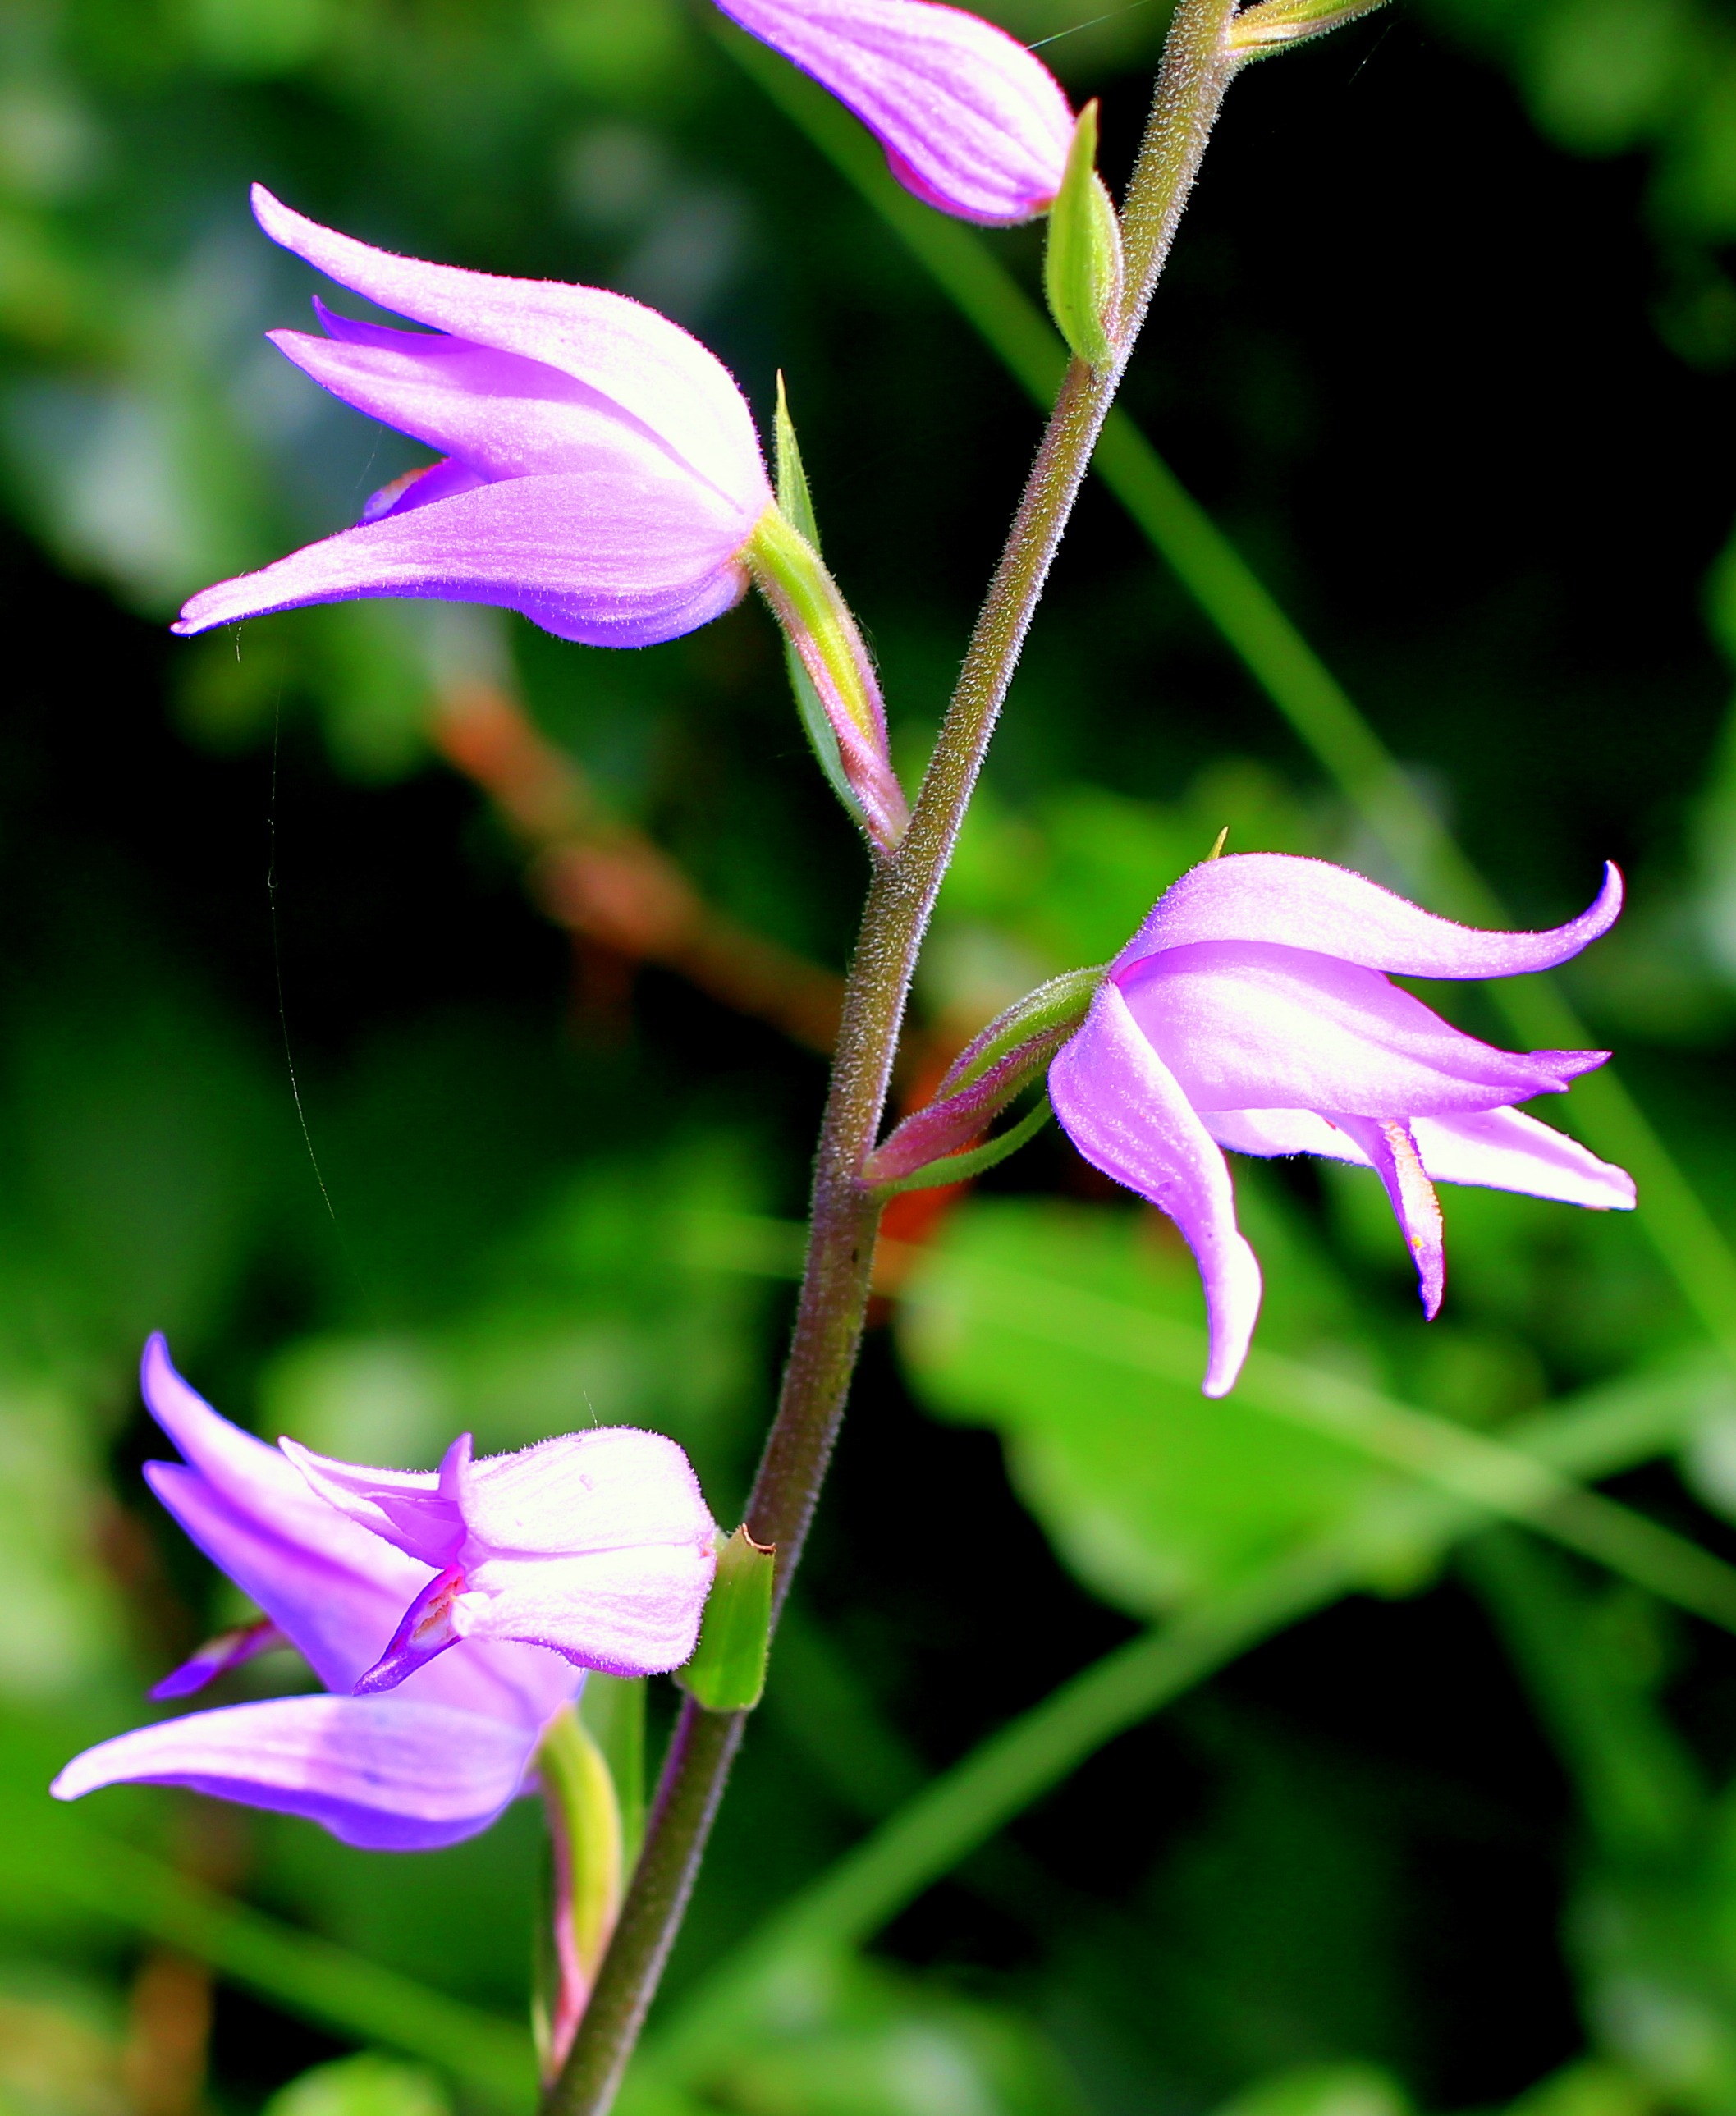
nature, blossom, plant, leaf, flower, petal, bloom, botany, flora, wild flower, wildflower, flowers, macro photography, flowering plant, bellflower family, harebell, plant stem, land plant, canada columbine